Popular Mechanics for Kids

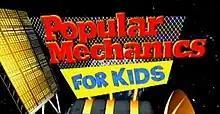
Opening logo

Popular Mechanics for Kids (sometimes abbreviated to PMK) is a Canadian educational television program based on the Popular Mechanics magazine. The program aired on Global TV from 1997 until 2000, with re-runs airing on BBC Kids Canada until its closure in 2018. Original cast included Elisha Cuthbert, Jay Baruchel, Tyler Kyte, Vanessa Lengies, and Charles Powell.